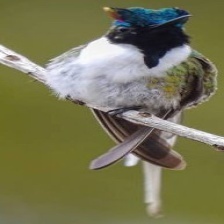
Species: HORNED SUNGEM
Scientific name: HELIACTIN BILOPHUS
ImageNet parent category: hummingbird